Shanghai fried noodles

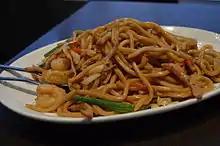

Shanghai fried noodles is a dish made from Shanghai-style noodles, which can be found in most Chinese food markets. The more commonly known Japanese udon can be used as a substitute. The noodles are typically stir-fried with beef cutlets, bok choy, and onion, or with pork and Chinese yellow chives. The dish is a staple of Shanghai cuisine, and is usually served at dumpling houses. In recent years Shanghai fried noodles have become known to western chefs, including celebrity chef Emeril Lagasse.